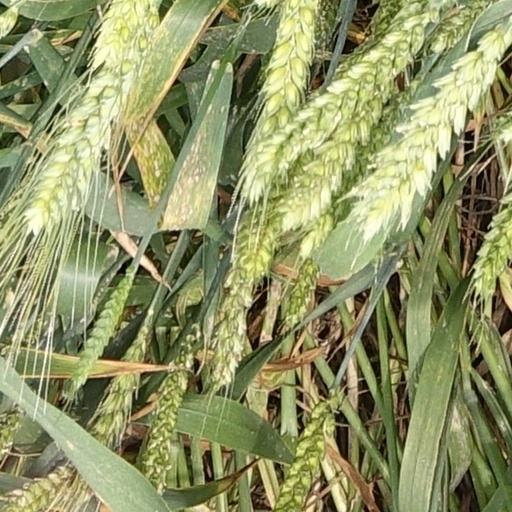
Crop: wheat